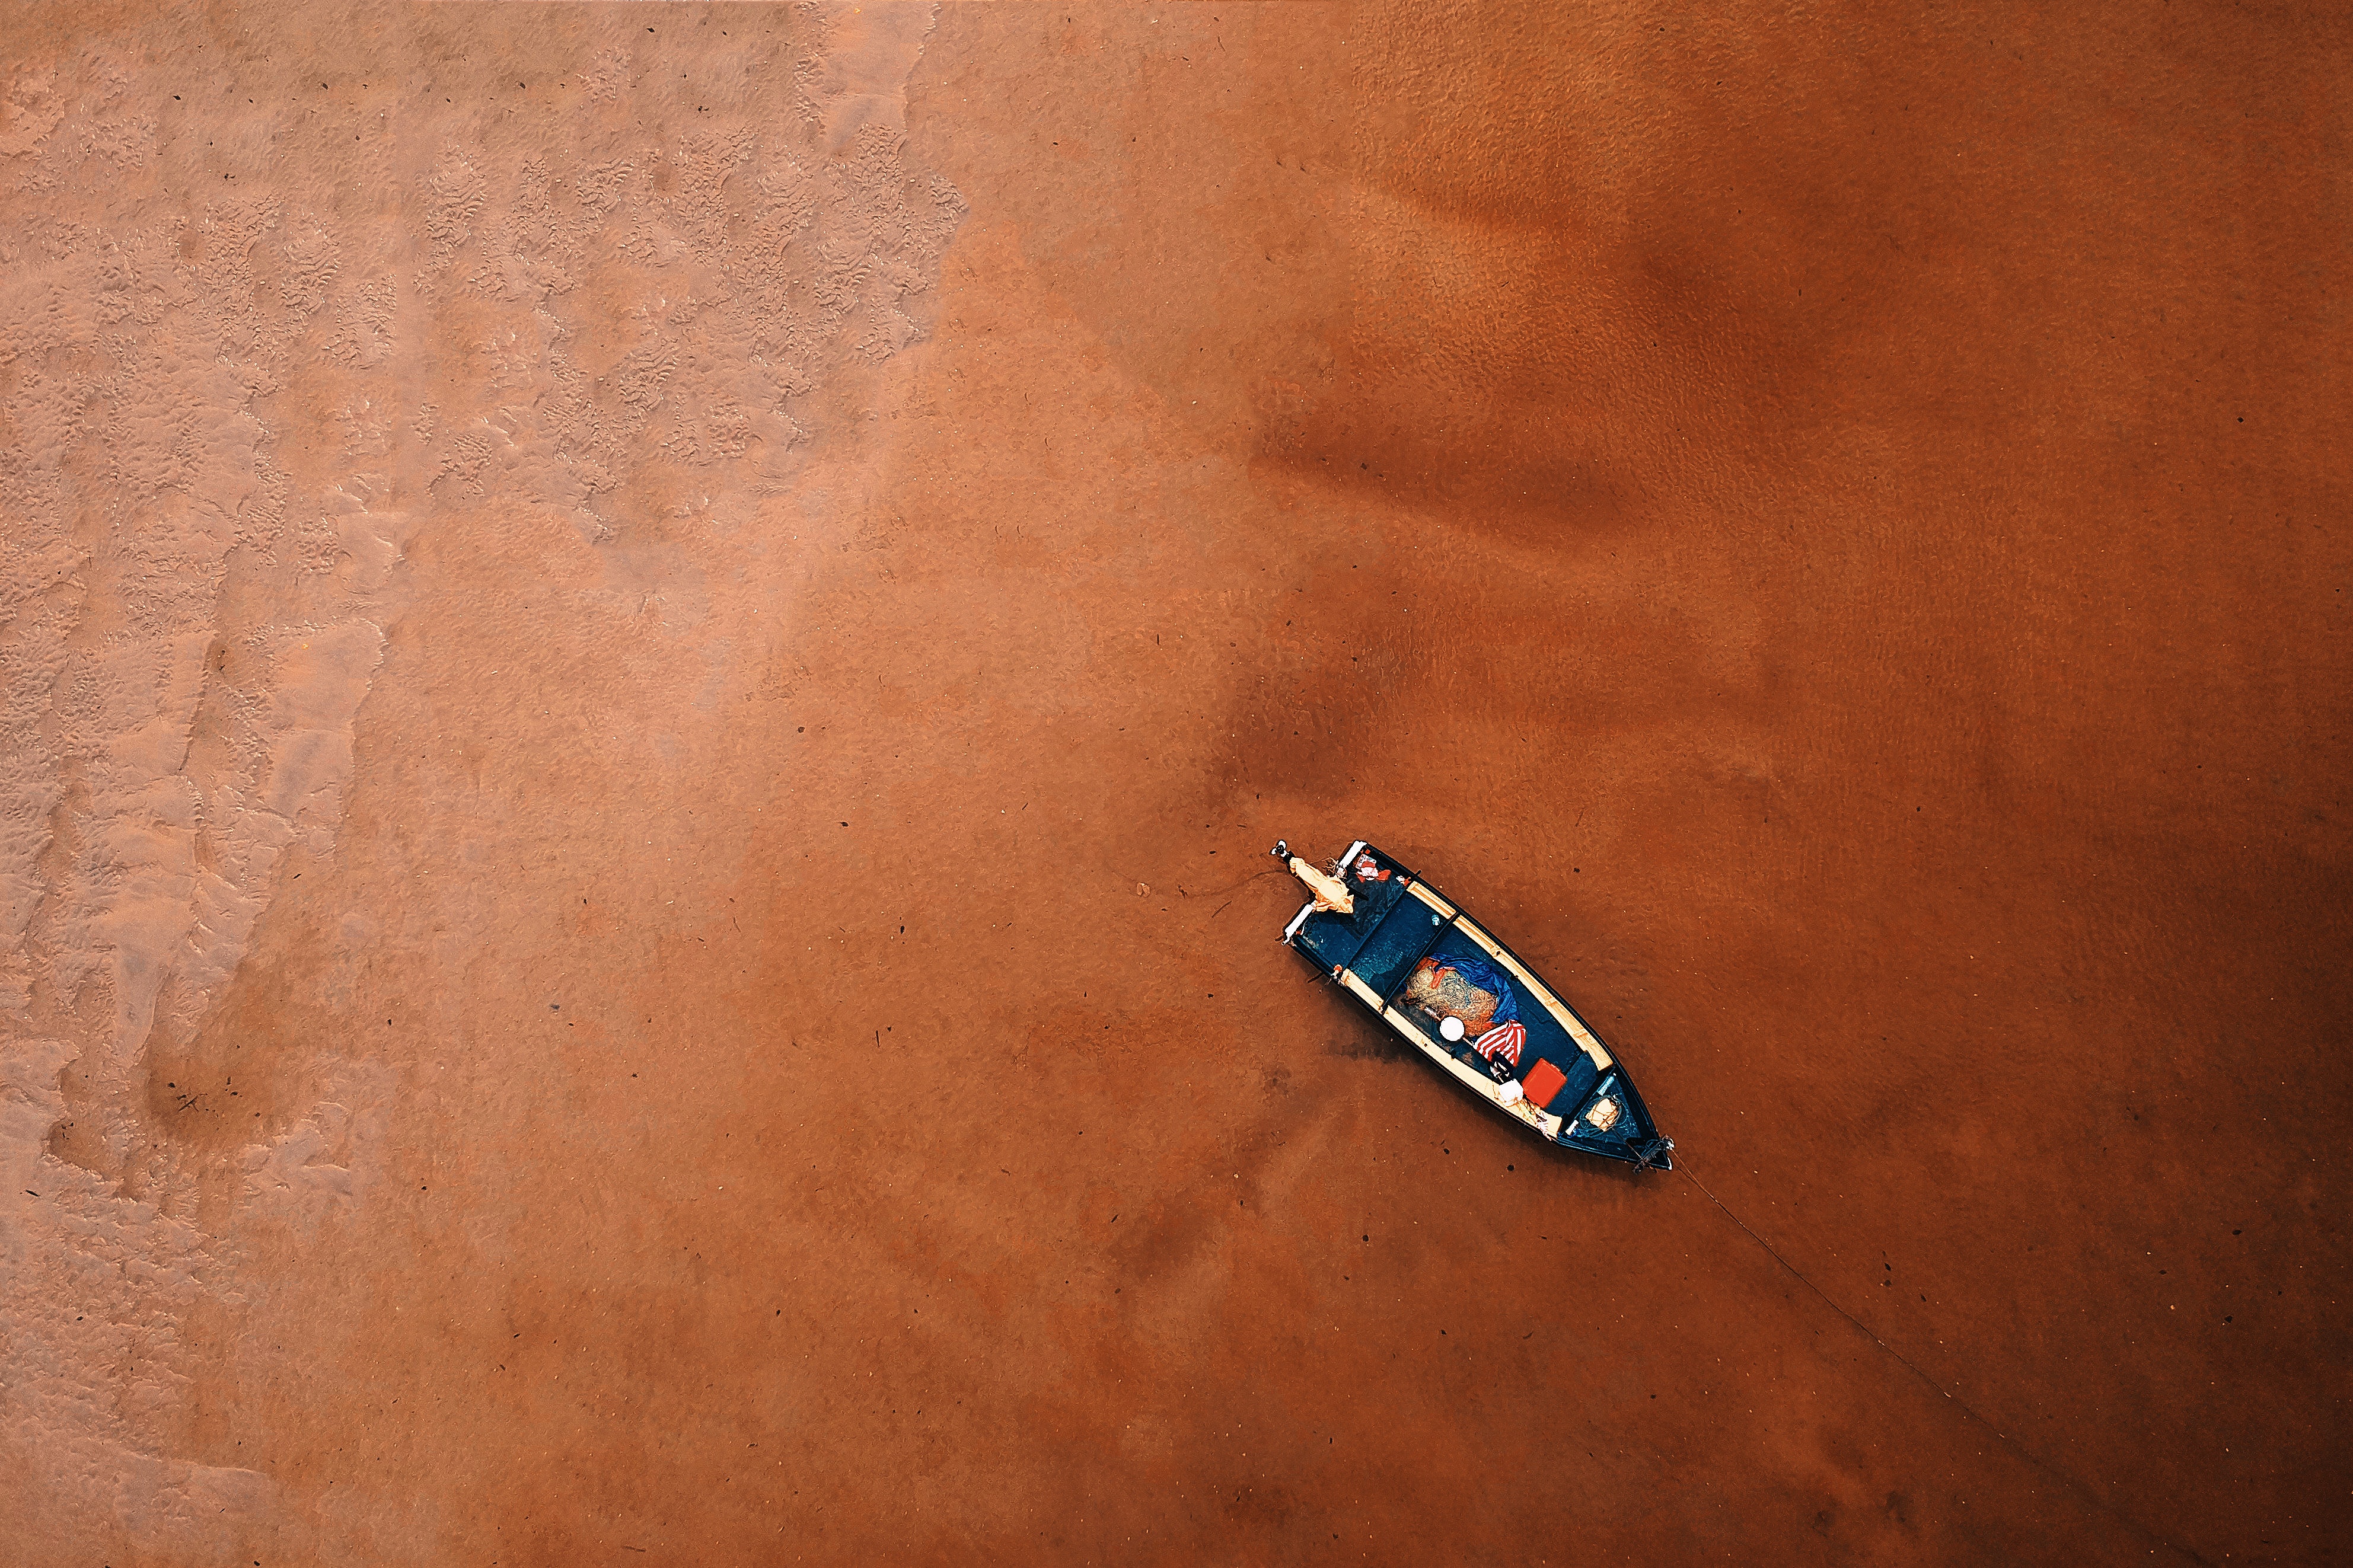
skin, finger